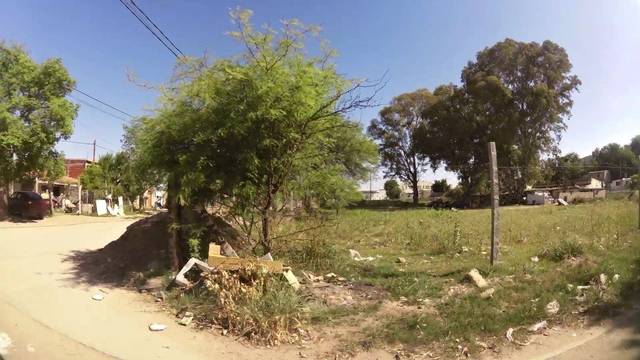
Region: Argentina
Coordinates: -31.411, -64.145